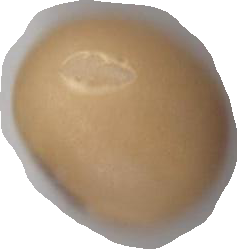
Variety: Anjasmoro